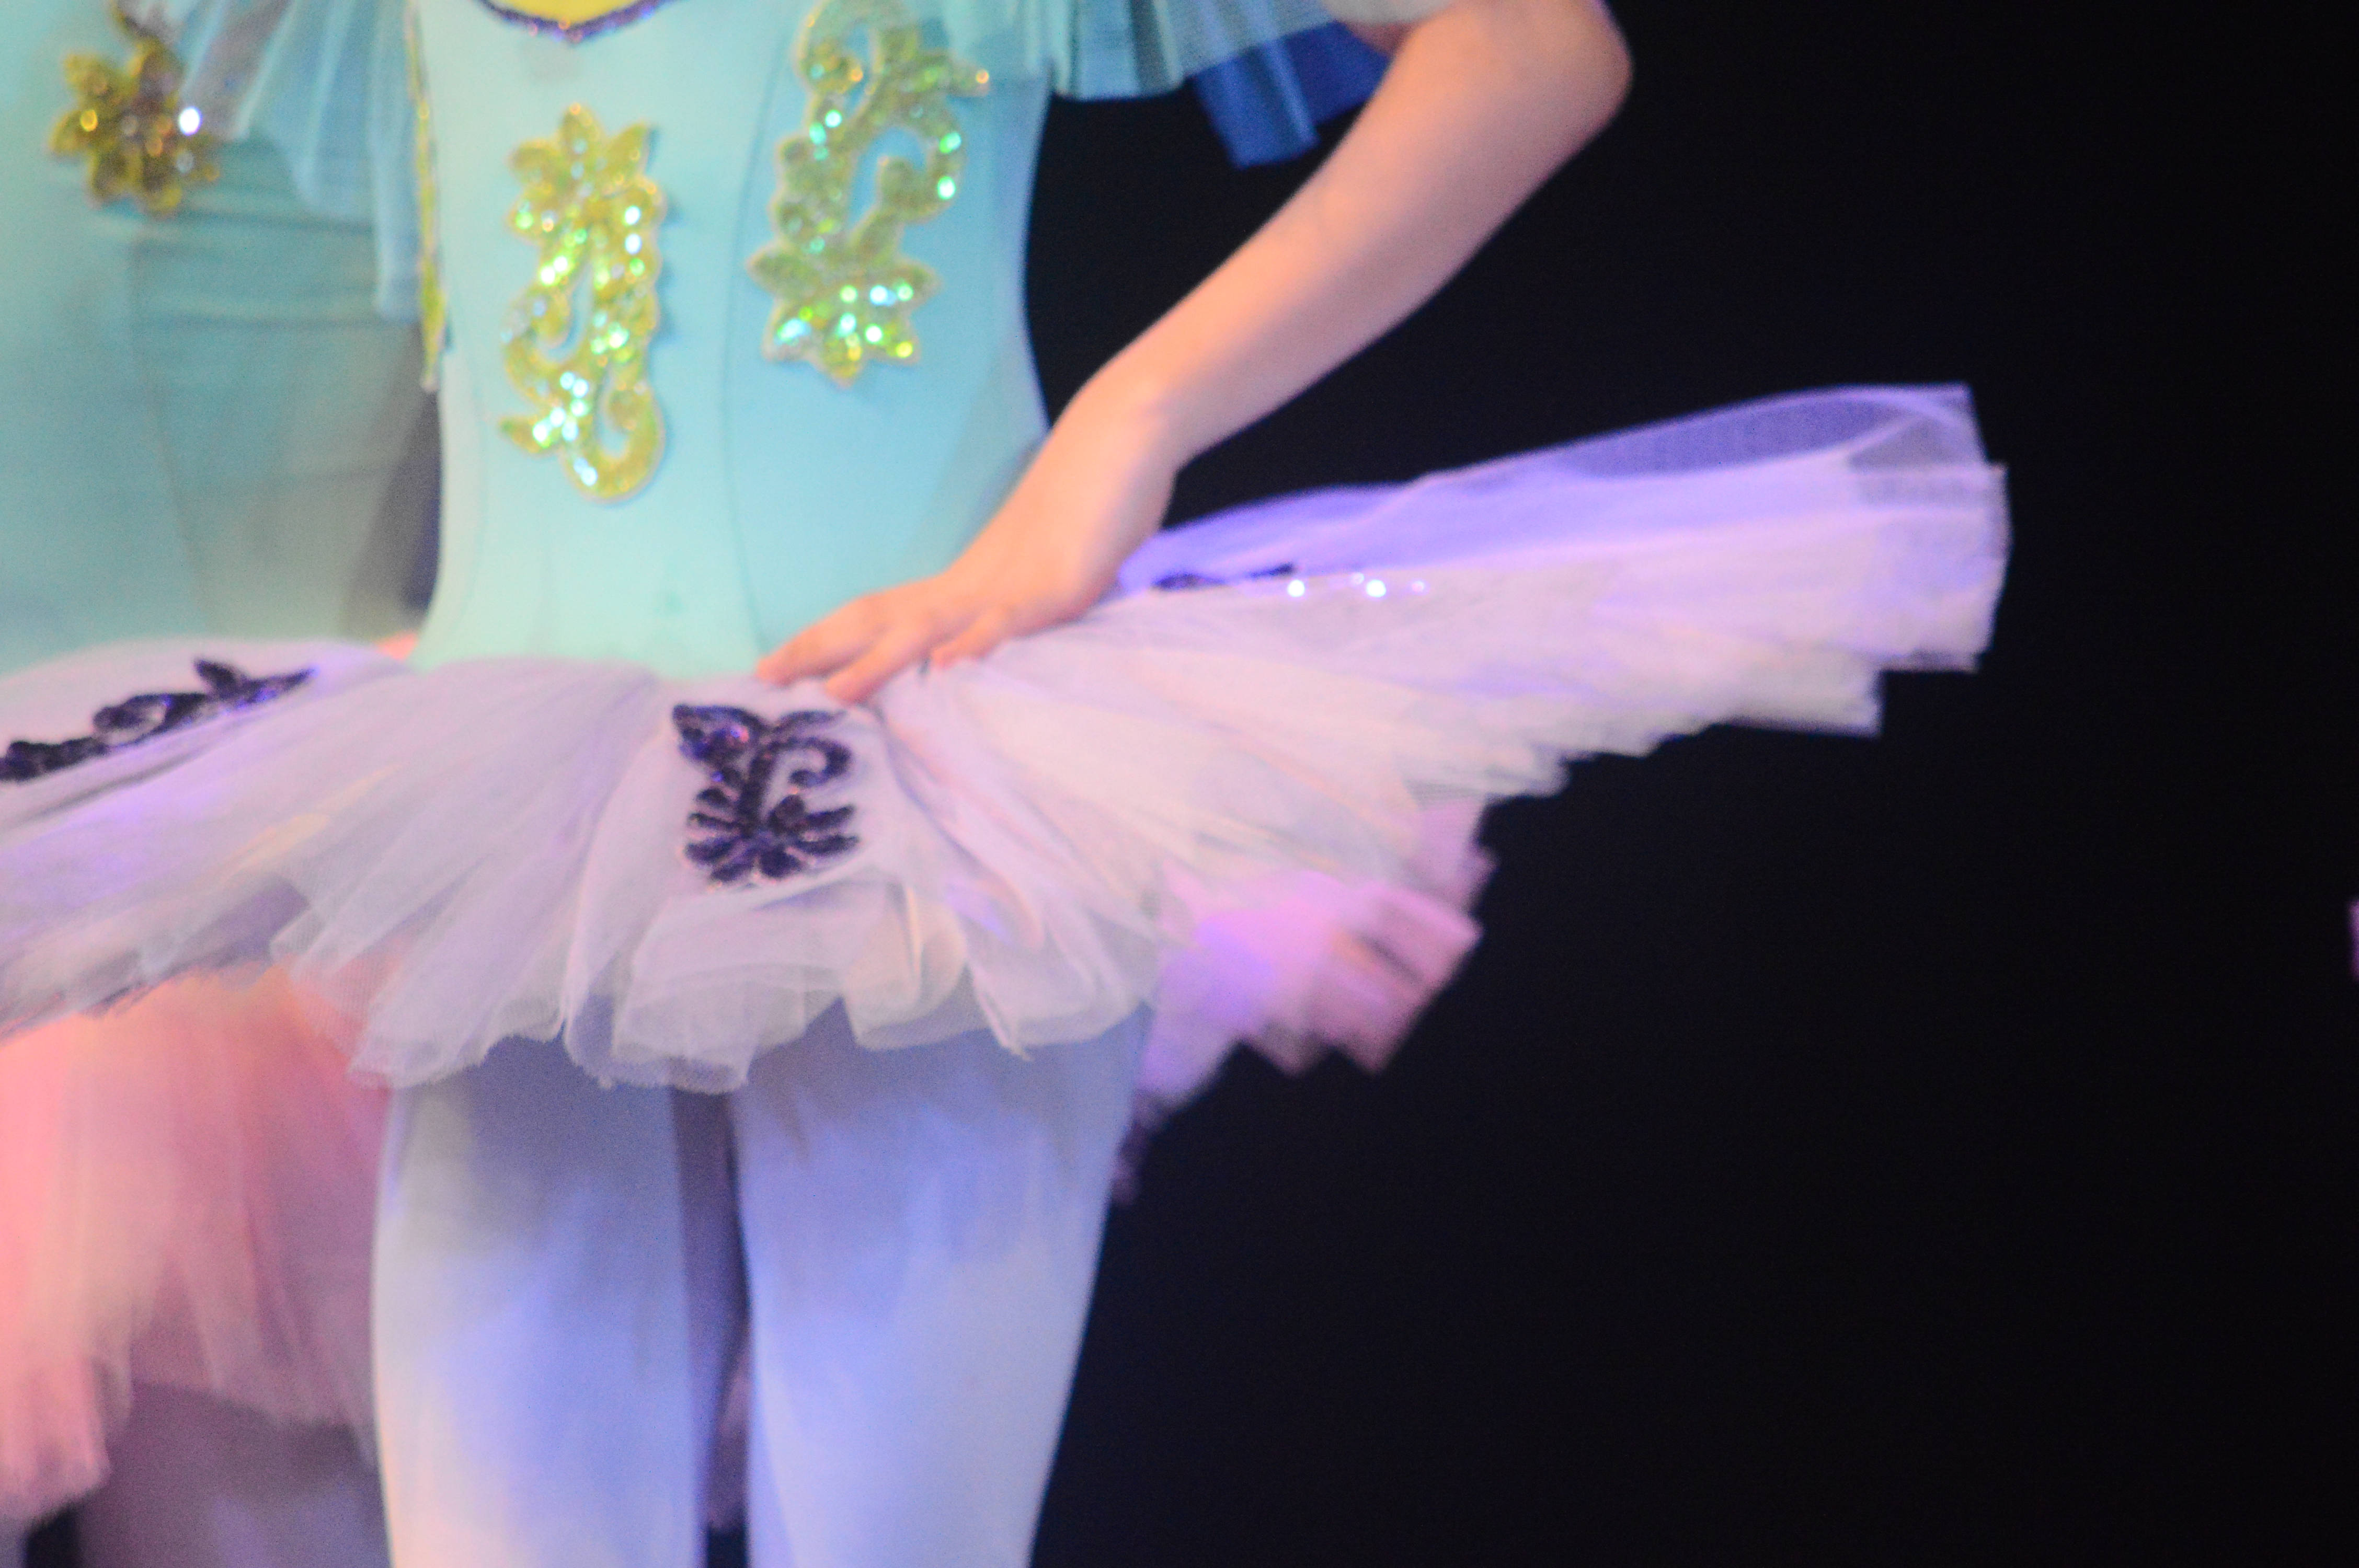
ballet, ballet dance, dance, ballet dancer, kids, ballet world, ballet dancers, blue, purple, ballet tutu, clothing, pink, costume, lavender, performance, violet, dancer, performing arts, event, performance art, stage, shoe